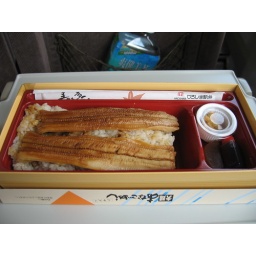
Salt water eel lunch on the train - that's fried eel spine in the container